Rail transport in Indonesia

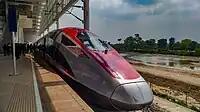
KCIC 400 in Tegalluar Station, Bandung

The system in South Sumatra is rather freight-oriented. Coal unit trains, carrying coal for an electricity plant is given priority over passenger trains, and Pulp unit trains to transport pulp for paper mills. In West Sumatra, the remaining railway line serves the cement plant at Indarung, near Padang, and in North Sumatra, several oil palm and rubber plantations are served by freight trains.